Nipple reconstruction surgery

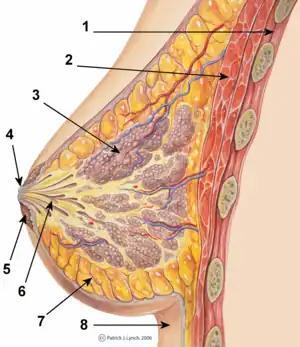
Diagram of the anatomy of the female breast. (1) Chest wall, (2) Pectoral muscles, (3) Lobules, (4) Nipple surface, (5) Areola, (6) Lactiferous duct, (7) Fatty tissue, (8) Skin. illustrated by Patrick J. Lynch, and reworked by to add labels.

Similar to the breast, each NAC is unique. The anatomy of the NAC differs in size, texture, and color between different ethnicities and individuals. Oftentimes, a patient may have two areolas of different morphology. The nipple itself is defined as a protruded structure containing an abundance of sensory nerve endings and smooth muscle bundles facilitating erection for breastfeeding. It is located on the center of a pigmented patch on the breast, known as the areola. Although there is no standard dimension for the NAC, the approximately 4-7mm nipple can protrude for over 1 cm from the typically 4.2-4.5cm diameter areola.